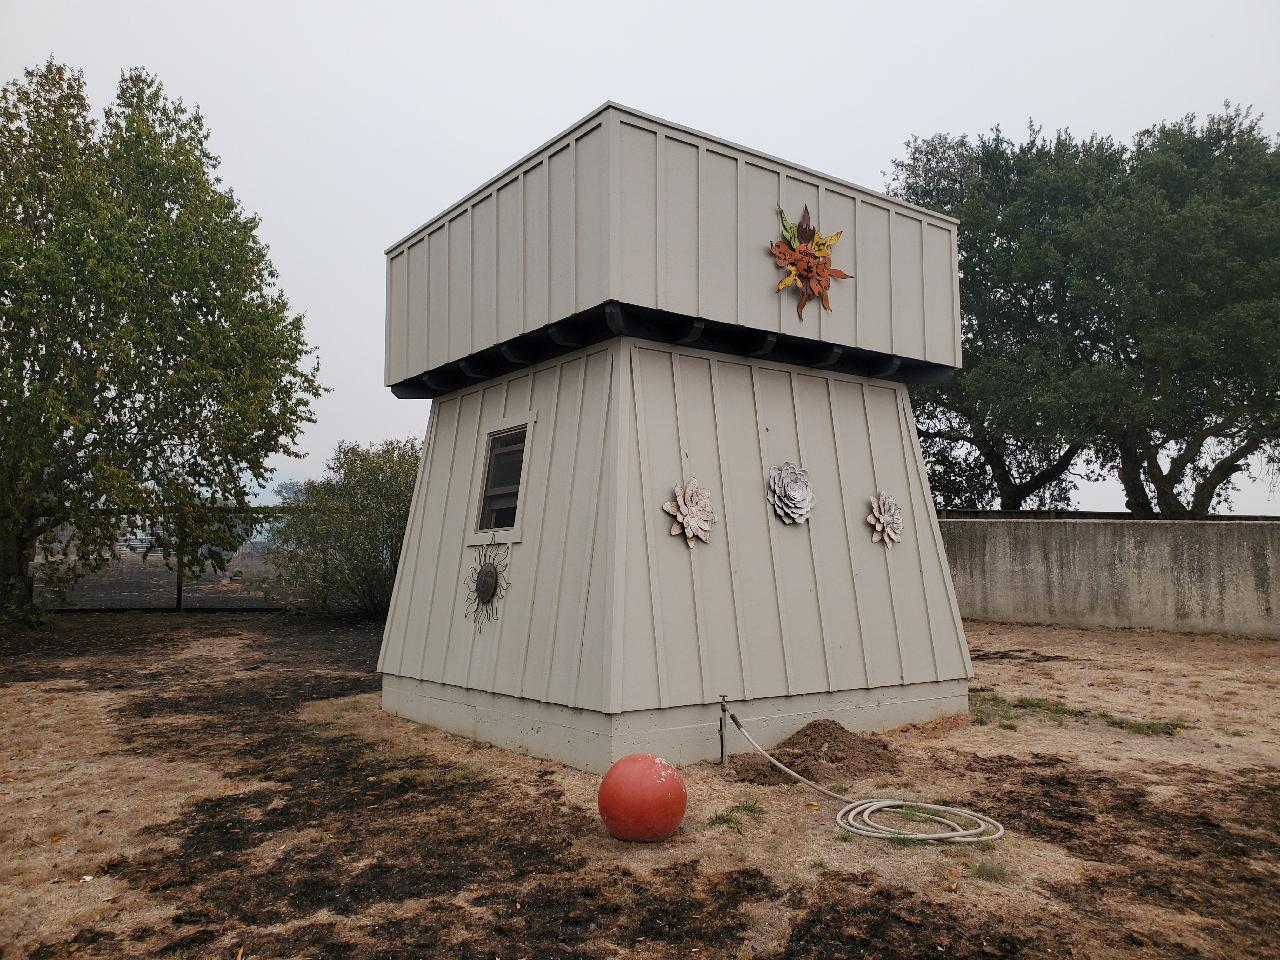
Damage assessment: no_damage